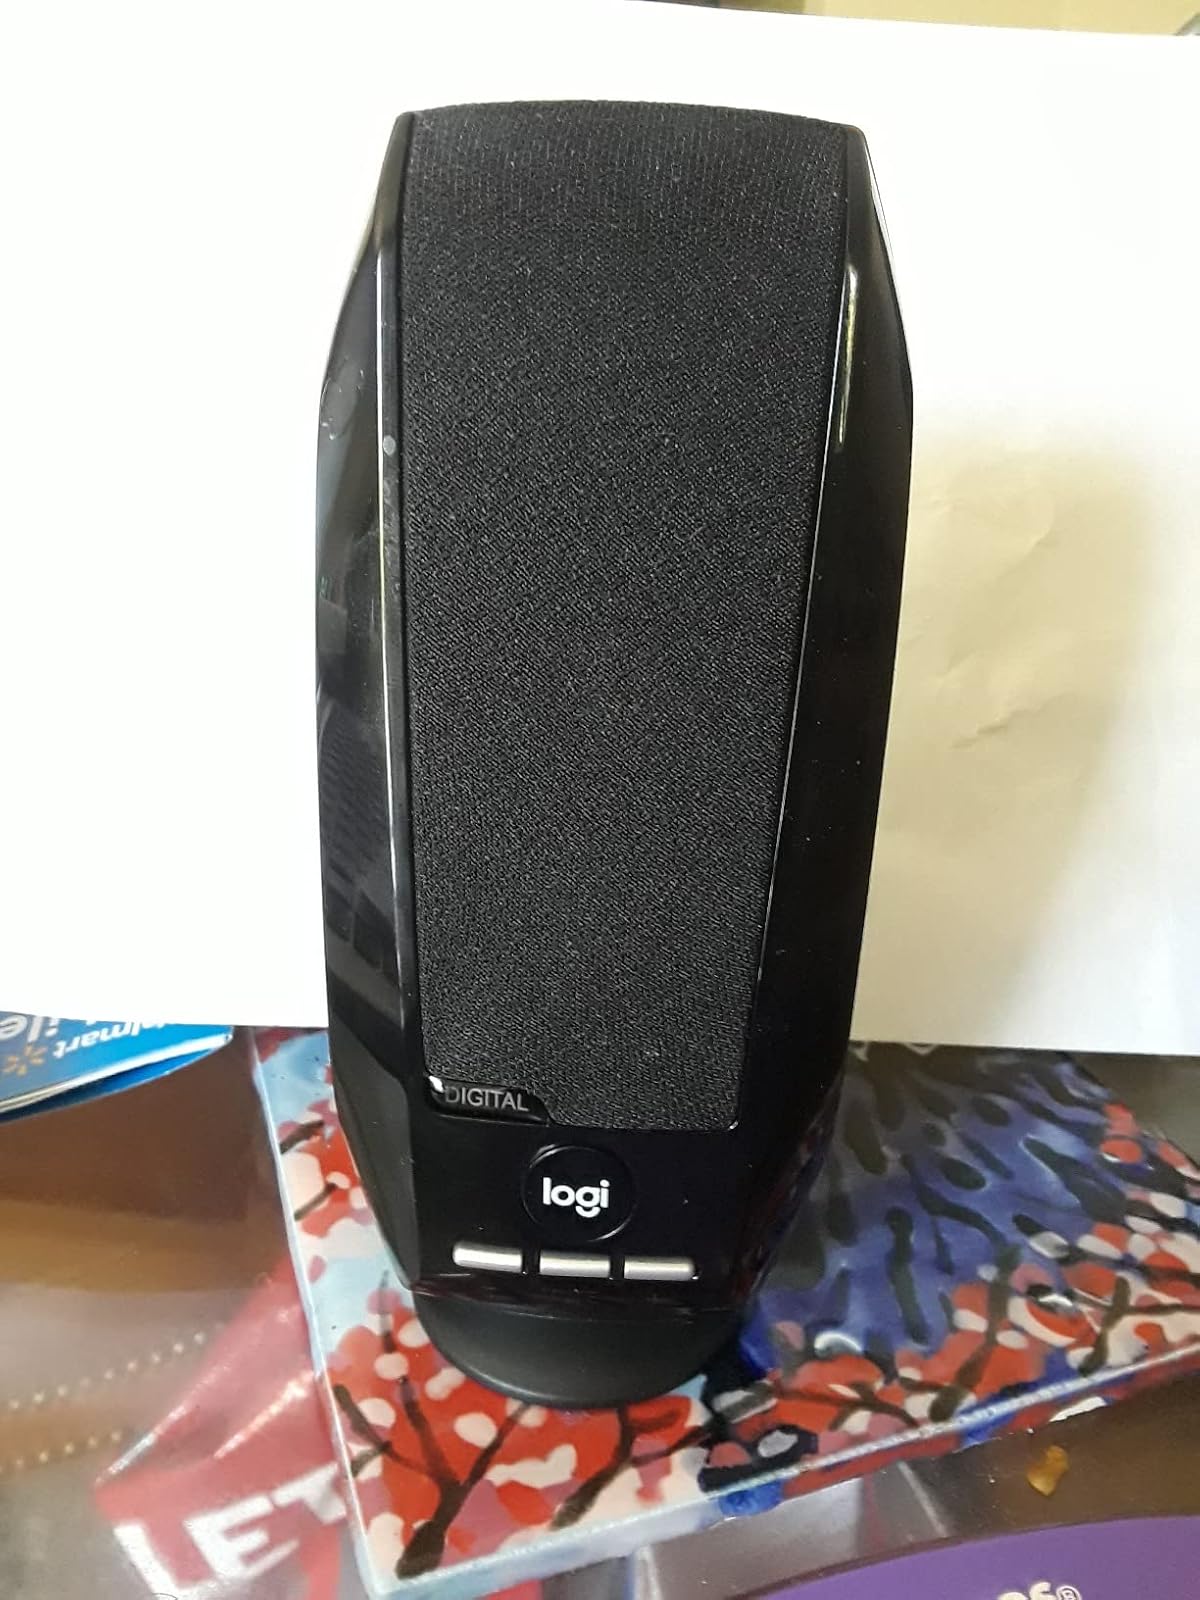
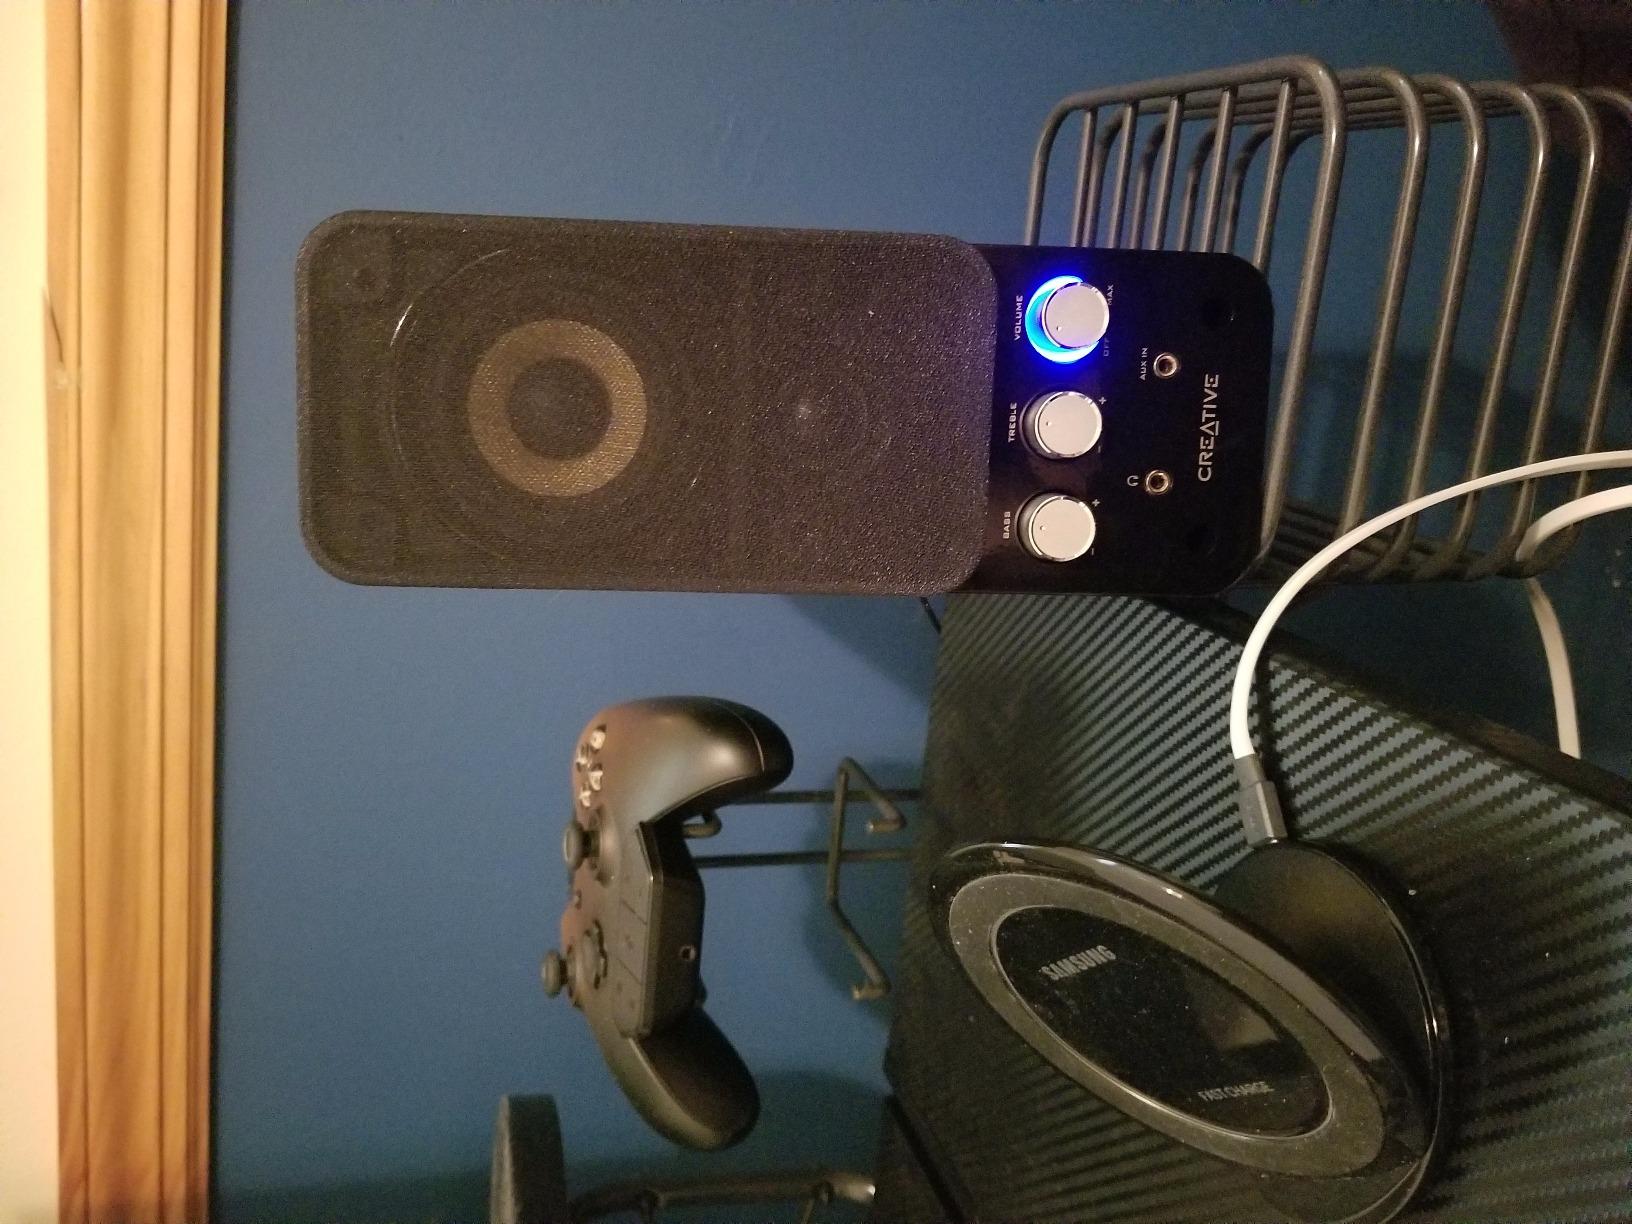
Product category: speaker
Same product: no